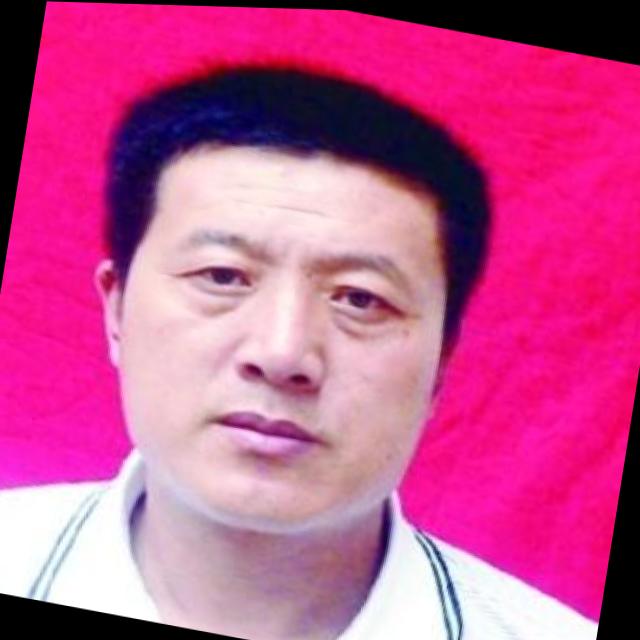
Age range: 45-64